Coming Home campaign

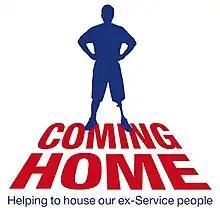

Coming Home is a campaign launched on 18 May 2011 to help the UK's Servicemen and women whose lives have been changed so dramatically fighting for their country in Afghanistan and Iraq.